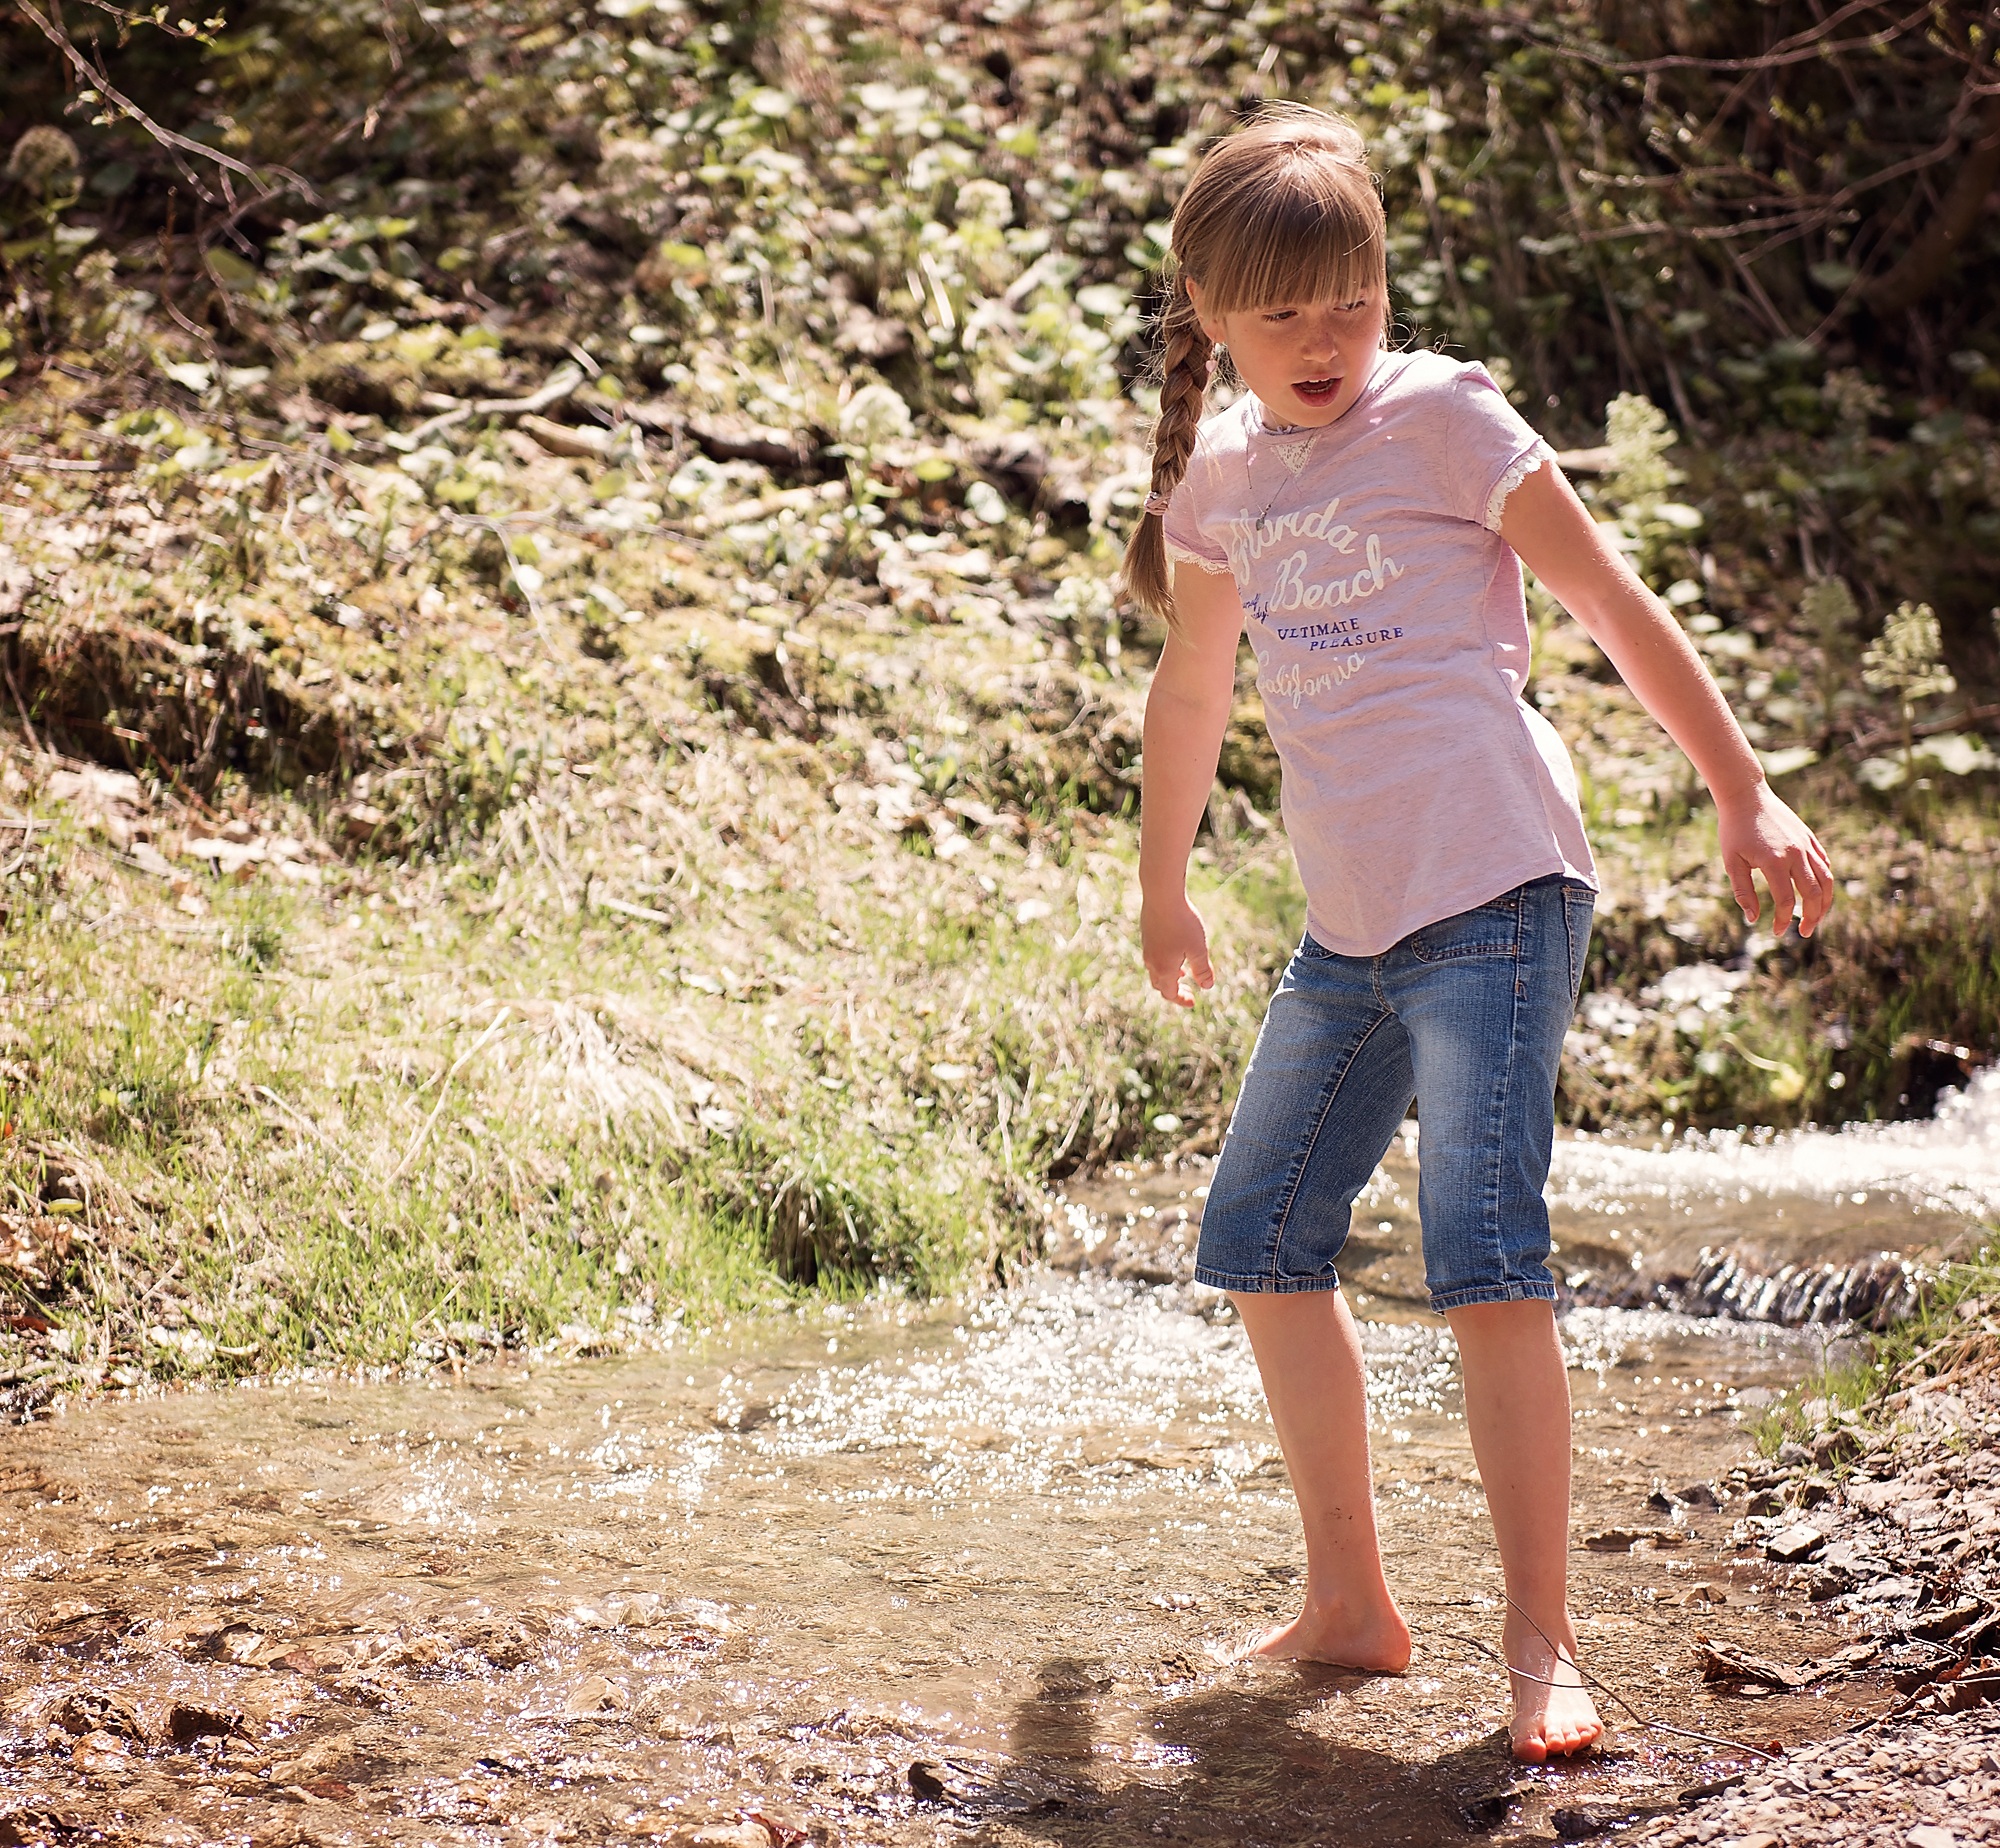
water, nature, walking, people, girl, adventure, spring, soil, child, human, season, barefoot, toddler, blond, bach, waters